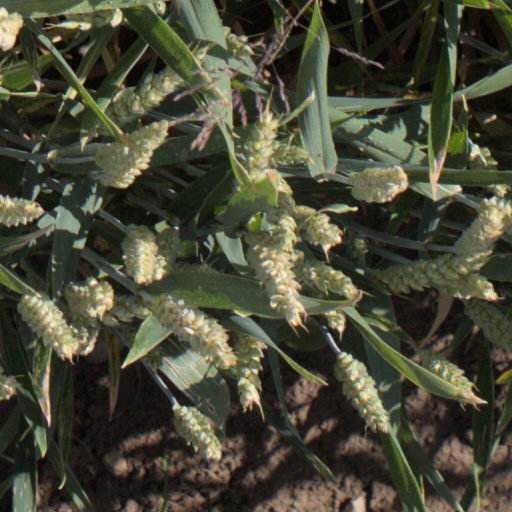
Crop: wheat